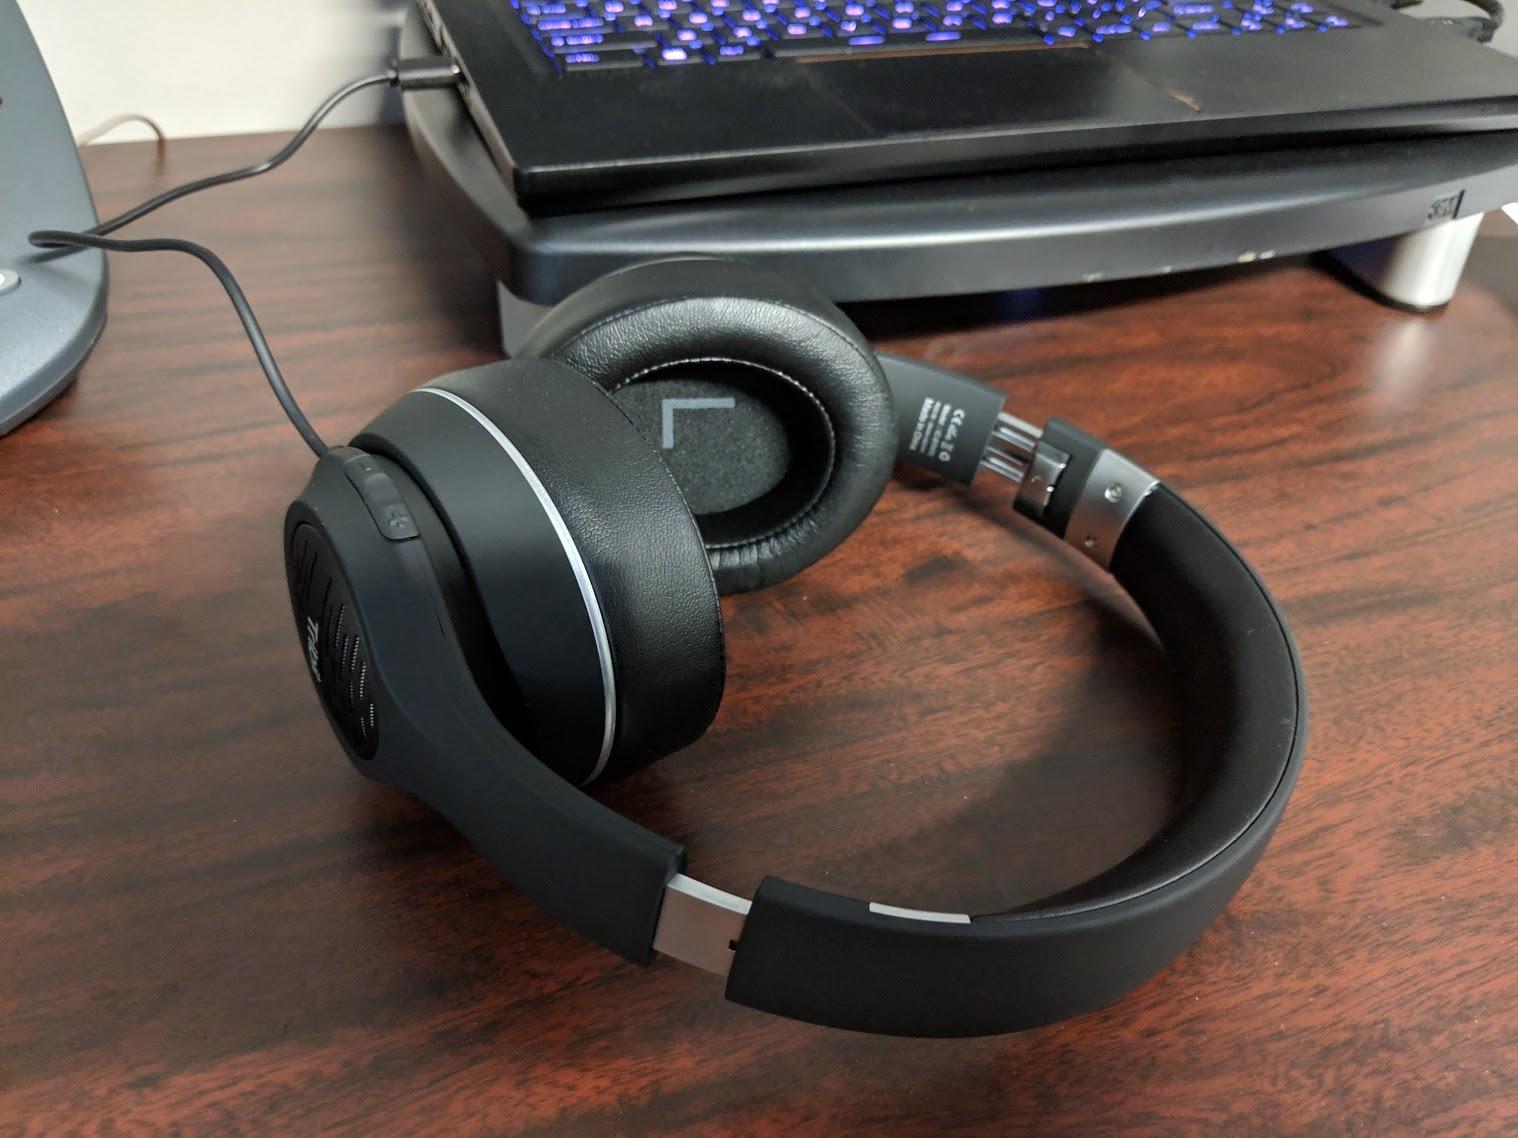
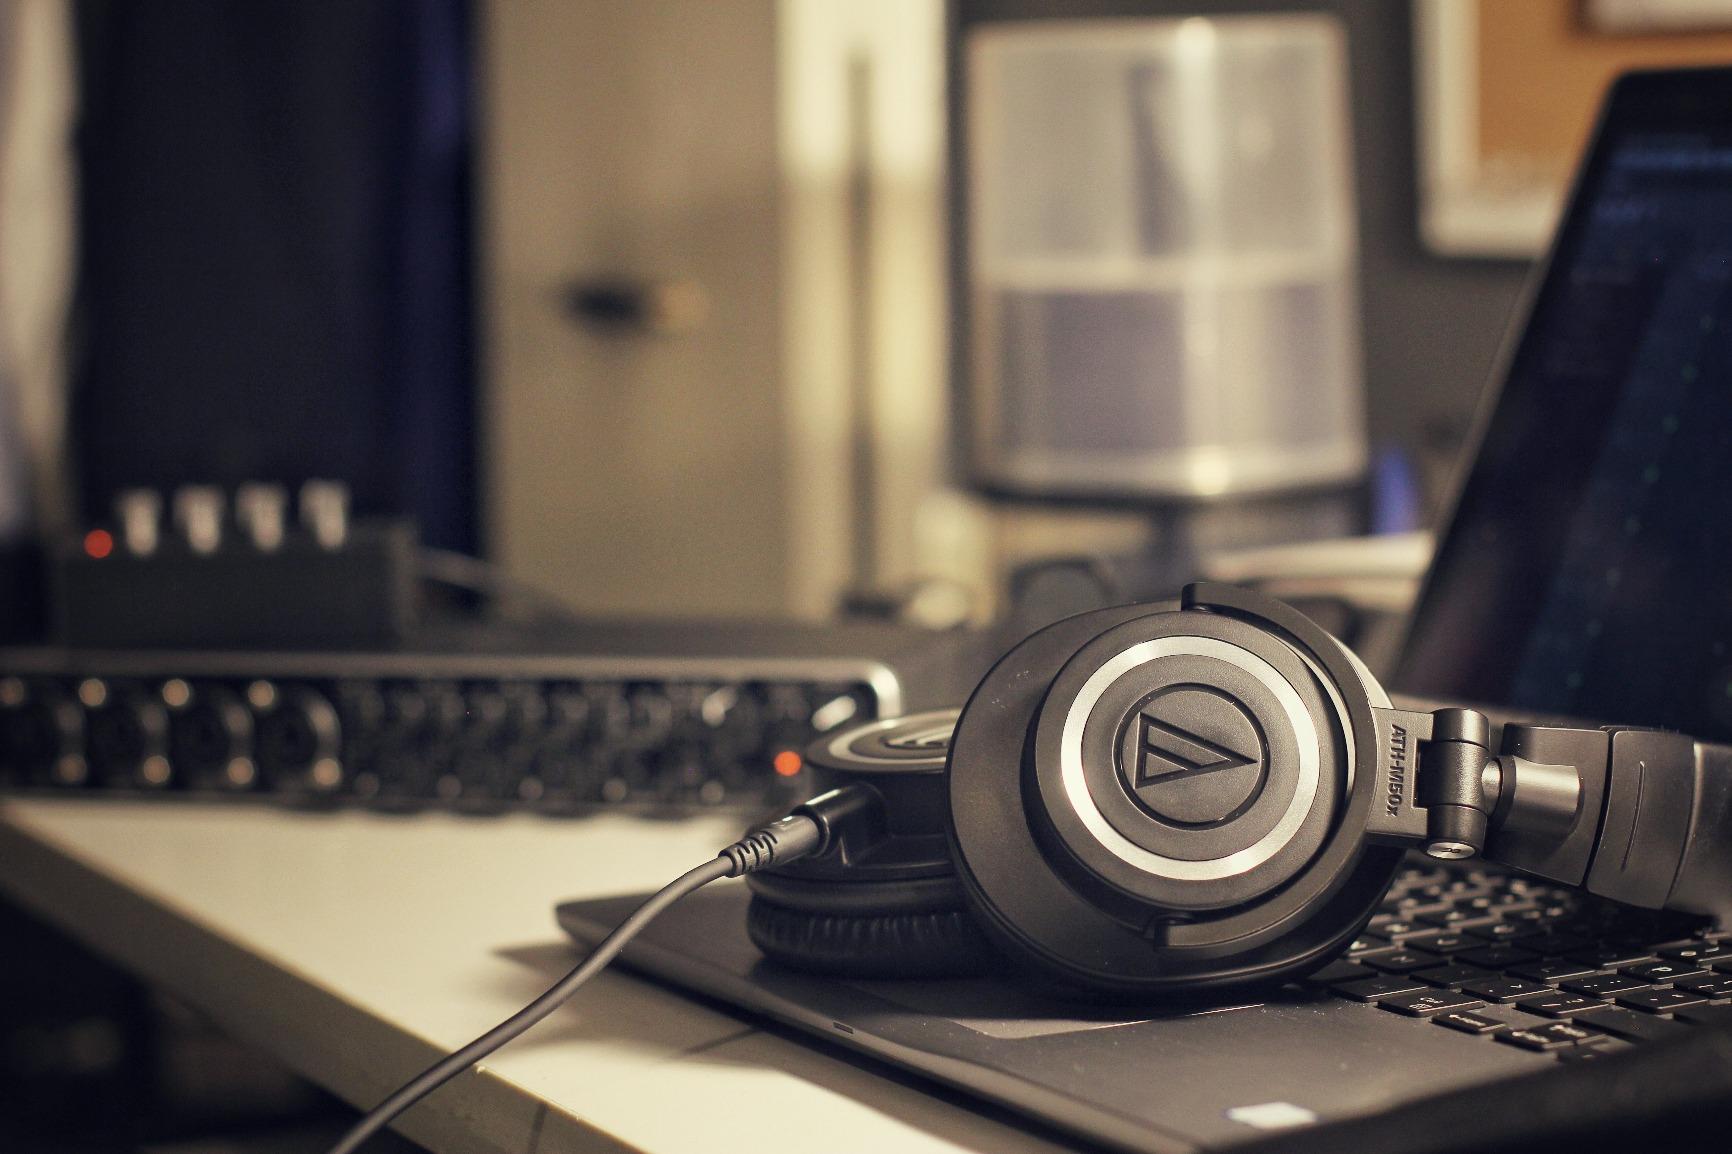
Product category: headphones
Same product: no